Agricultural marketing

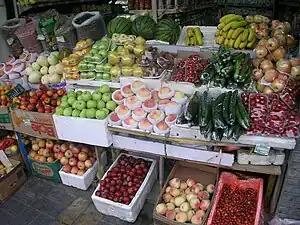
Market display in China

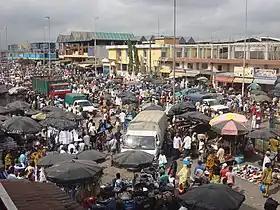
Congestion at a market in Abidjan

Efforts to develop agricultural marketing have, particularly in developing countries, intended to concentrate on a number of areas, specifically infrastructure development; information provision; training of farmers and traders in marketing and post-harvest issues; and support to the development of an appropriate policy environment. In the past, efforts were made to develop government-run marketing bodies but these have tended to become less prominent over the years.